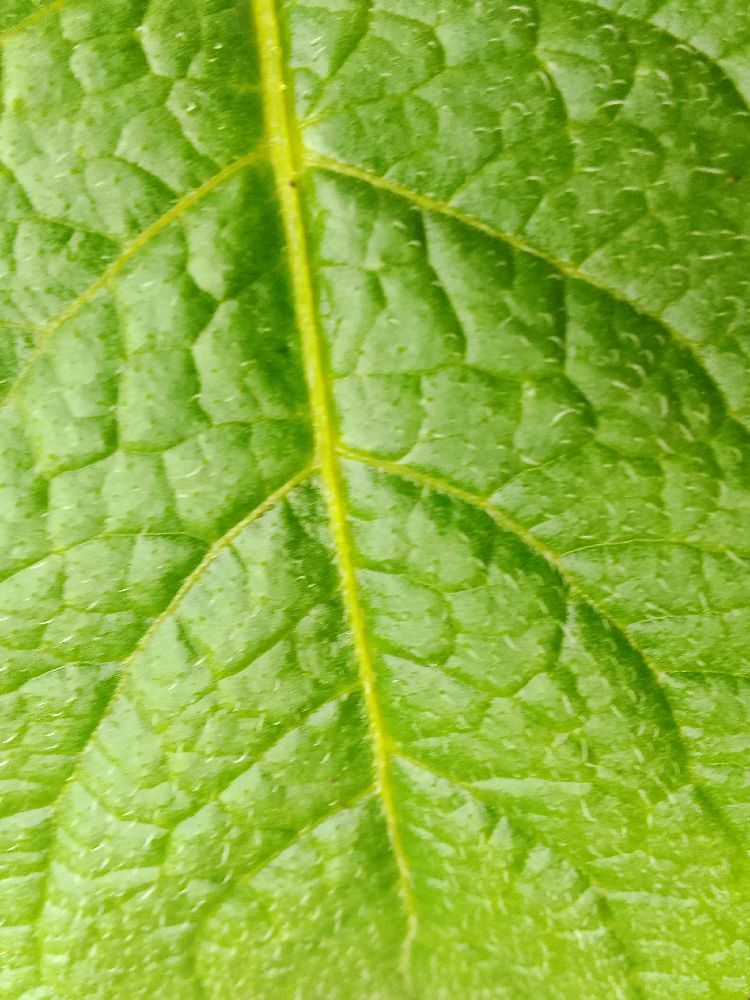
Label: Healthy